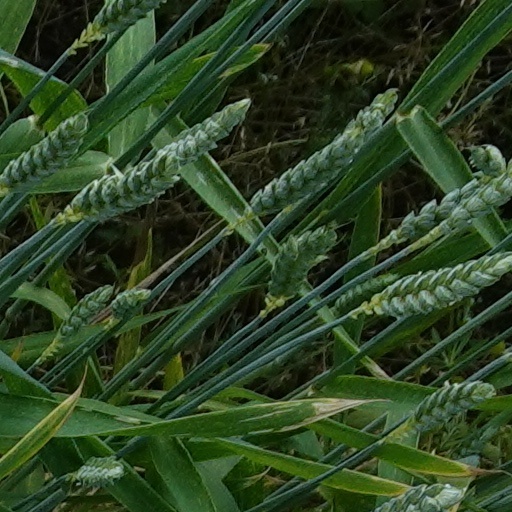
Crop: wheat